Piti, Guam

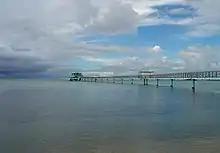
A tourist pier and underwater viewing tower in the Piti Bomb Holes Marine Preserve off the north coast of Piti

Piti is located along the coastline between the villages of Asan-Maina in the north and Santa Rita in the south. Its inland areas, which include Mount Tenjo and Mount Chacao, borders Yona. Guam Highway 1, known as Marine Corps Drive, runs along the mainland coastline of the village. The Asan Memorial Beach Unit of War in the Pacific National Historical Park is at the northern boundary of Piti and the small hilly peninsula at Asan Invasion Beach is the northern physical marker of the Piti Bomb Holes Marine Preserve. The Preserve off the northeastern coast of the village has two beaches: Tepungan Beach Park and the Pedro Santos Memorial Park. Cabras Island, now artificially connected to the mainland, contains the main power plants for Guam and the Port of Guam and is accessible from the intersection of Marine Corps Drive and Guam Highway 11, known as Cabras Road. The Glass Breakwater that extends westward from Cabras Island protects the northern side of Apra Harbor.